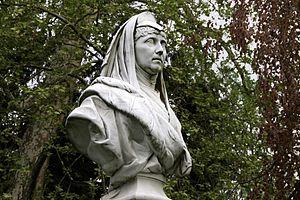
Buste de l'impératrice Augusta (1811-1890) par Joseph von Kopf (1827-1903) à la Lichtentaler Allee à Baden-Baden.